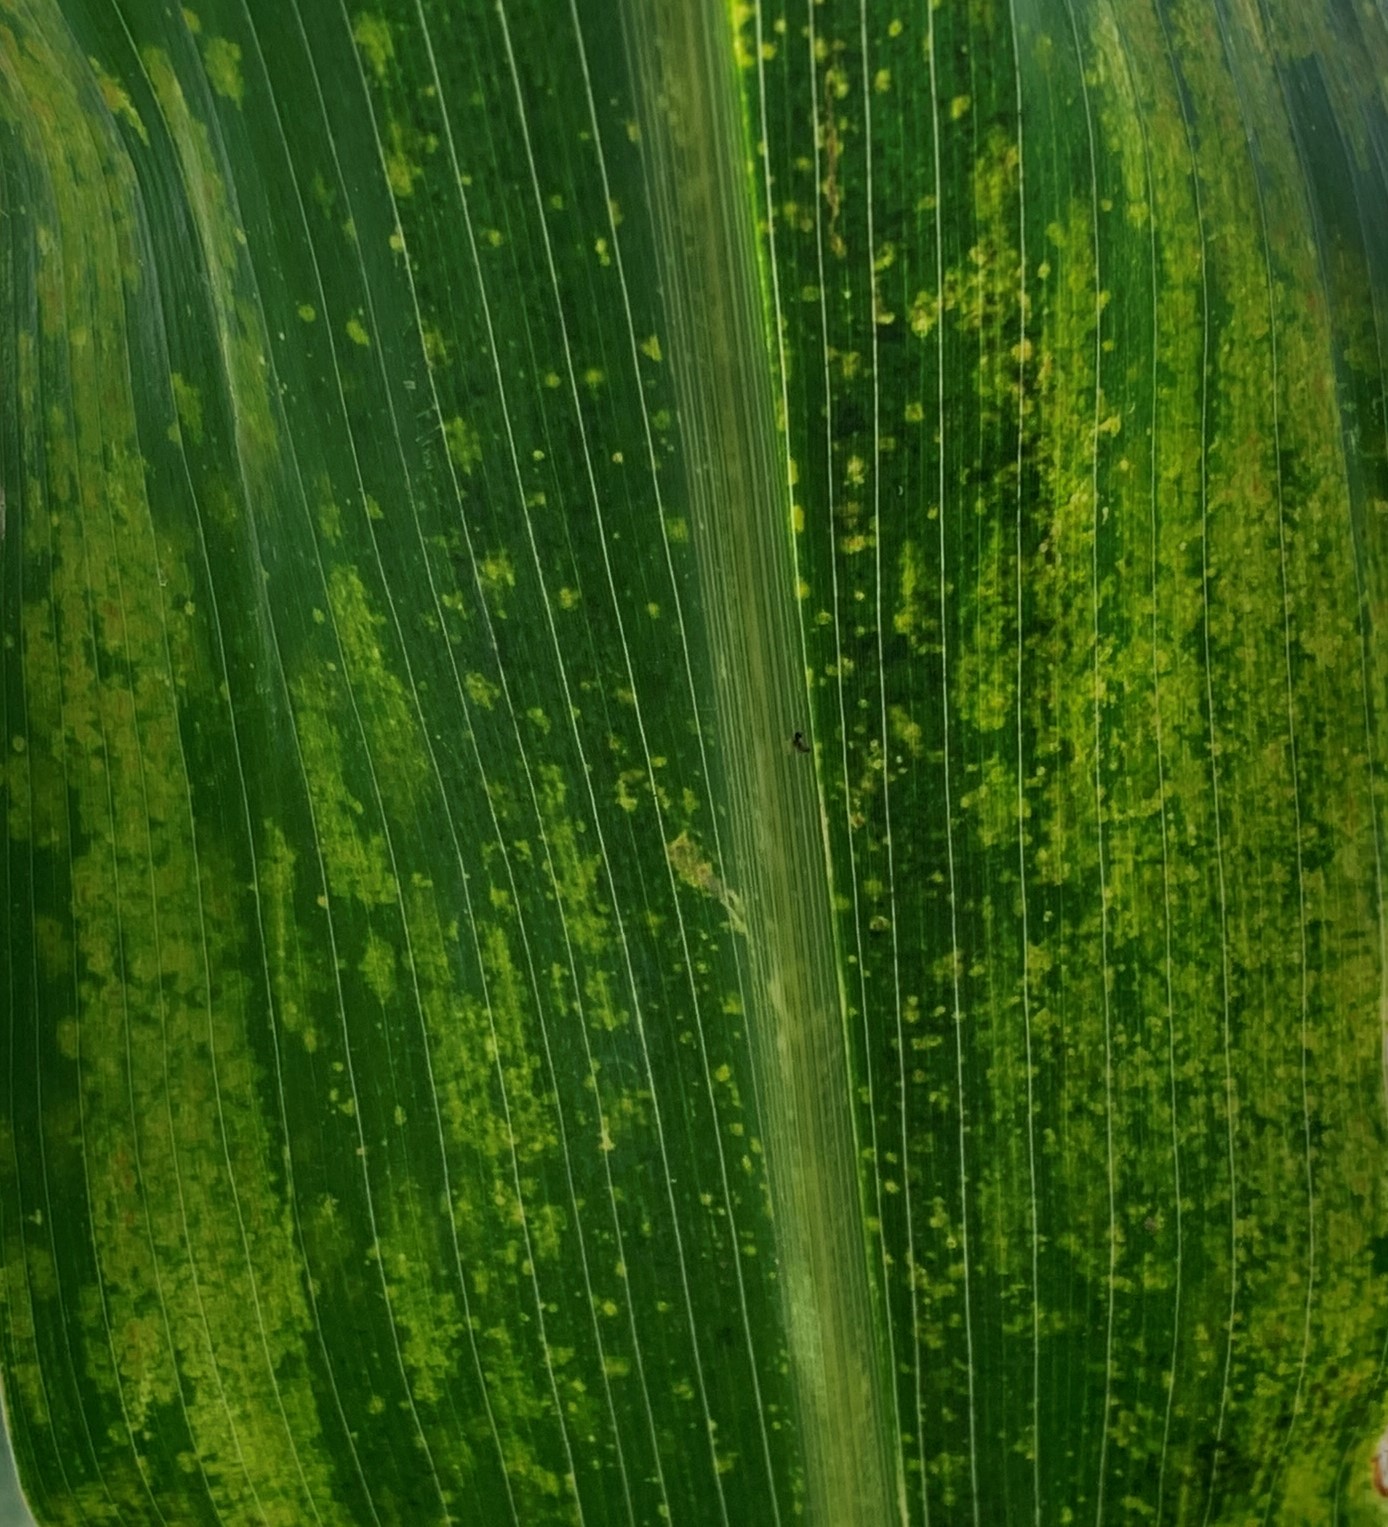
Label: MLN